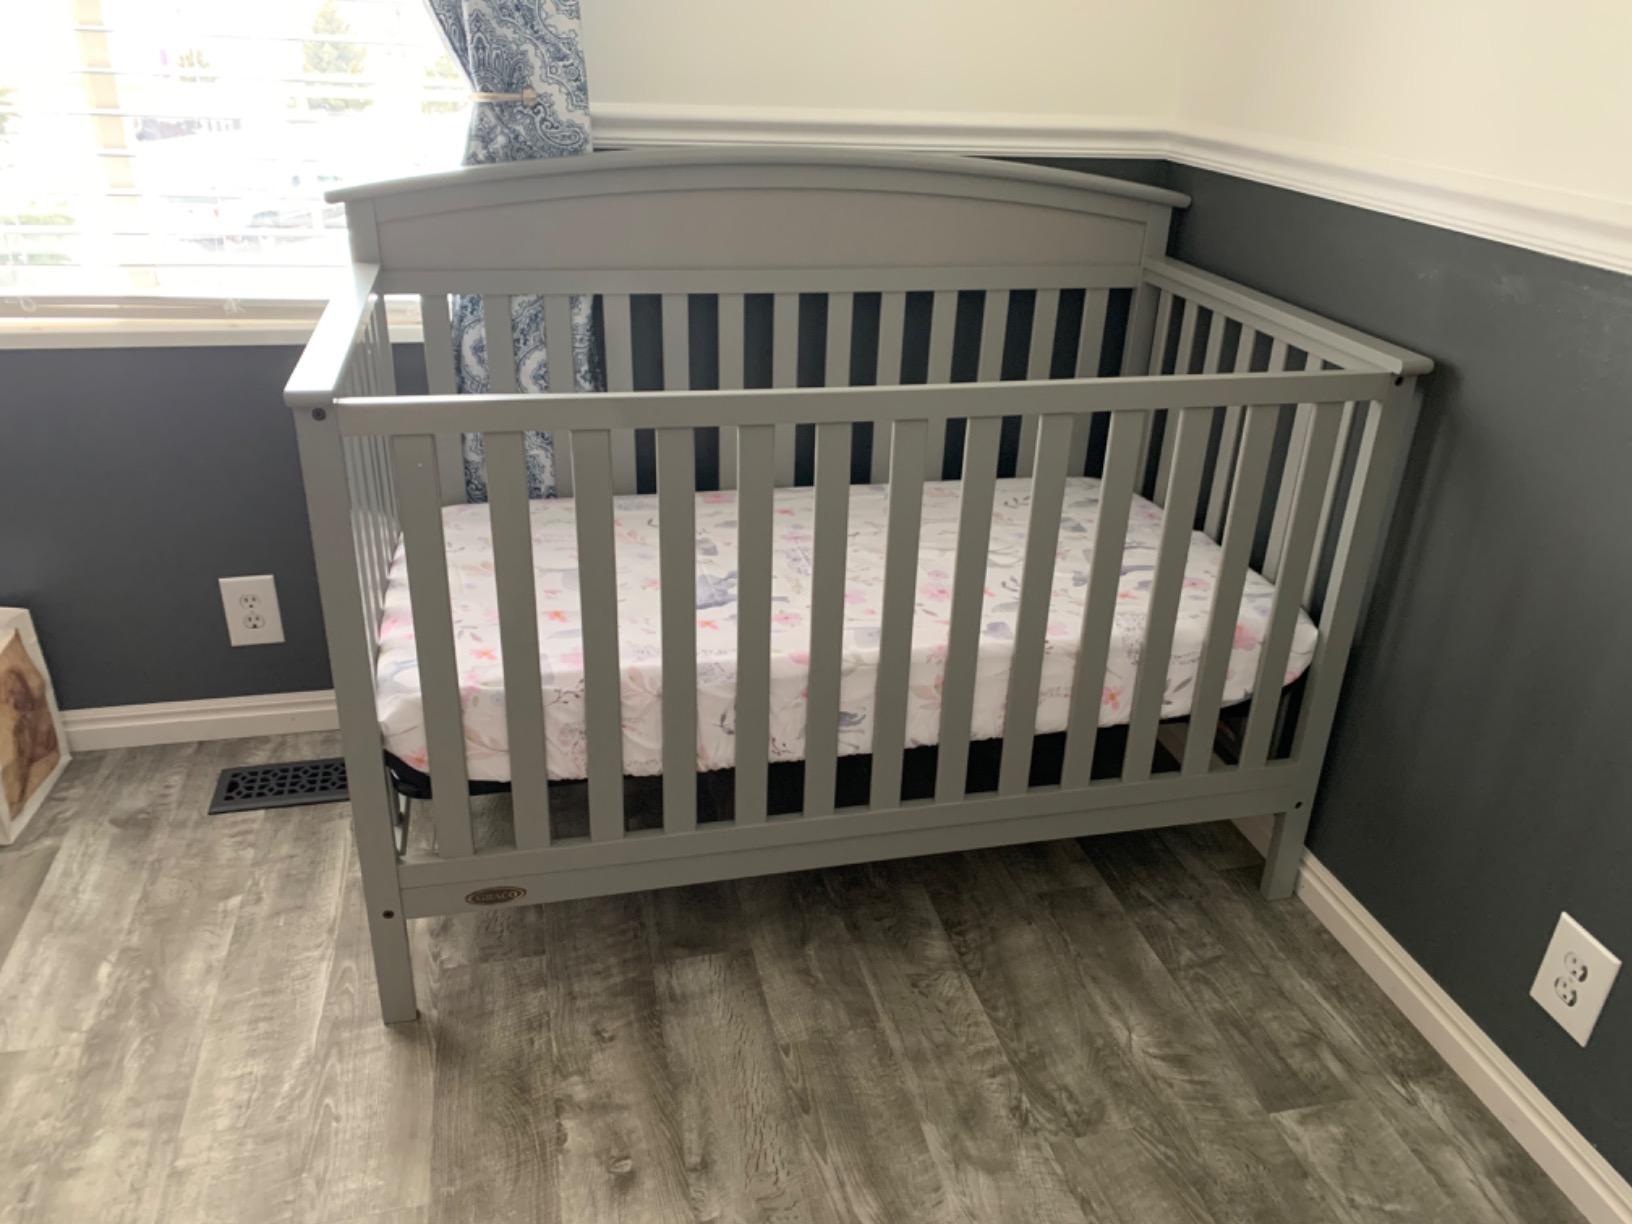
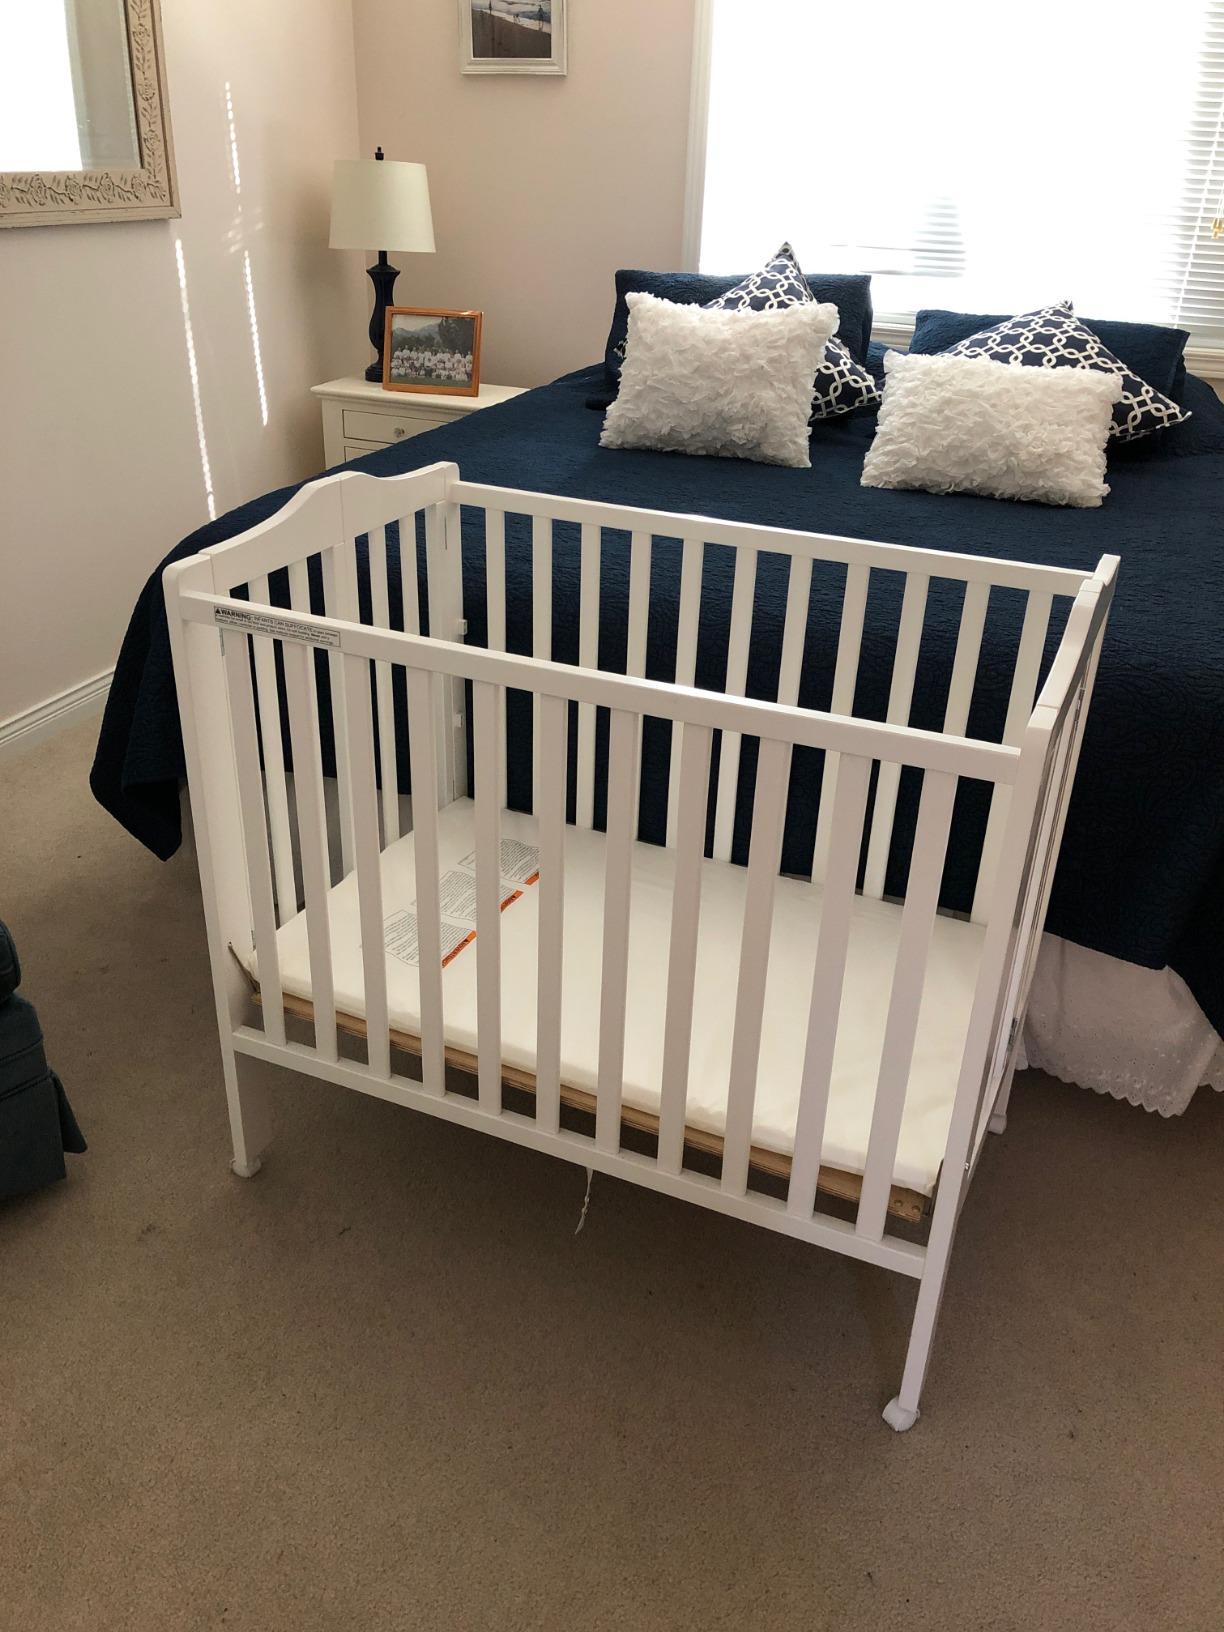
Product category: products_crib
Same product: no